Łapczyna Wola

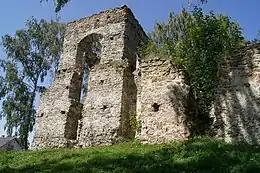
Ruins of the Calvinist church in Łapczyna Wola.

In 1704 existed in Łapczyna Wola, the Calvinist church. In 1730, the minister of the church was Samuel Aram. In 1754, the church was closed.